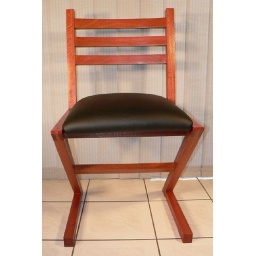
Cantilevered chair in jarrah with black leather seat